National Register of Historic Places listings in Dallas County, Texas

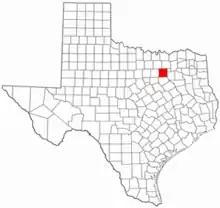
Location of Dallas County in Texas

This is intended to be a complete list of properties and districts listed on the National Register of Historic Places in Dallas County, Texas. There are 35 districts, 114 individual properties, and three former properties listed on the National Register in the county. Two districts and one individually listed property are also National Historic Landmarks. Four individually listed properties are State Antiquities Landmarks with five districts containing several more. Twenty-two individual properties are Recorded Texas Historic Landmarks while seven districts host multiple additional RTHLs.